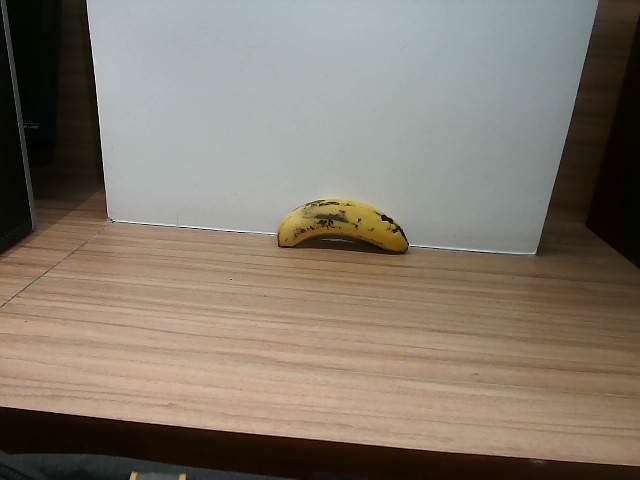
Label: Ripe_Banana